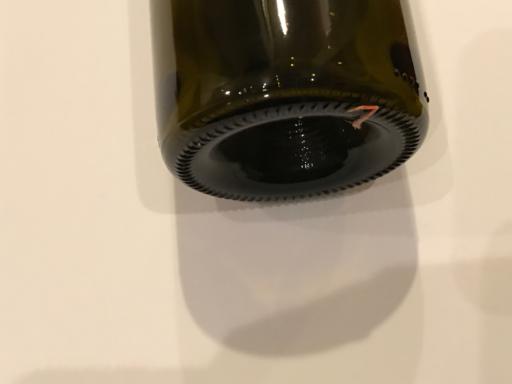
Label: glass